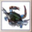
Label: cra